Colonialism

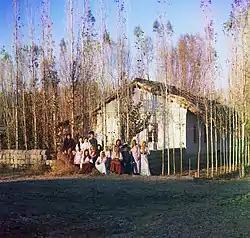
Russian settlers in Central Asia, present-day Kazakhstan, 1911

Encounters between explorers and populations in the rest of the world often introduced new diseases, which sometimes caused local epidemics of extraordinary virulence. For example, smallpox, measles, malaria, yellow fever, and others were unknown in pre-Columbian America.